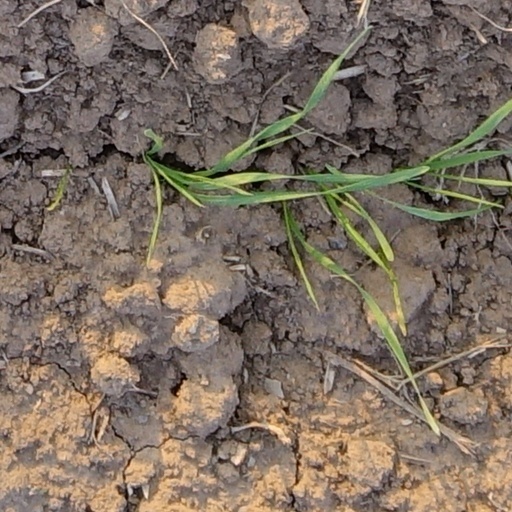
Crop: wheat